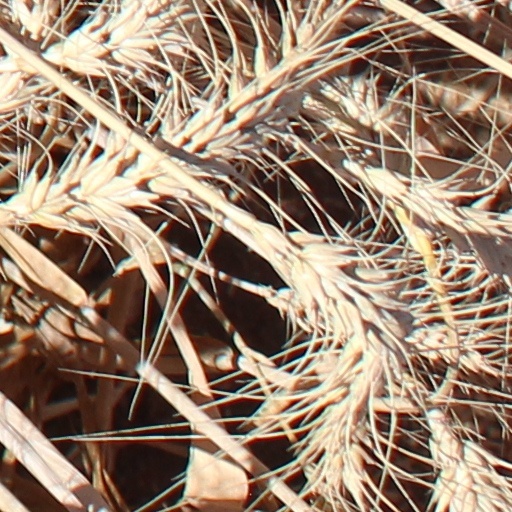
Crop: wheat